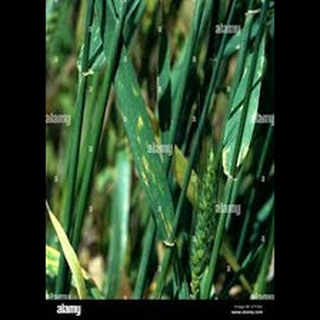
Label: wheat_leaf_blight